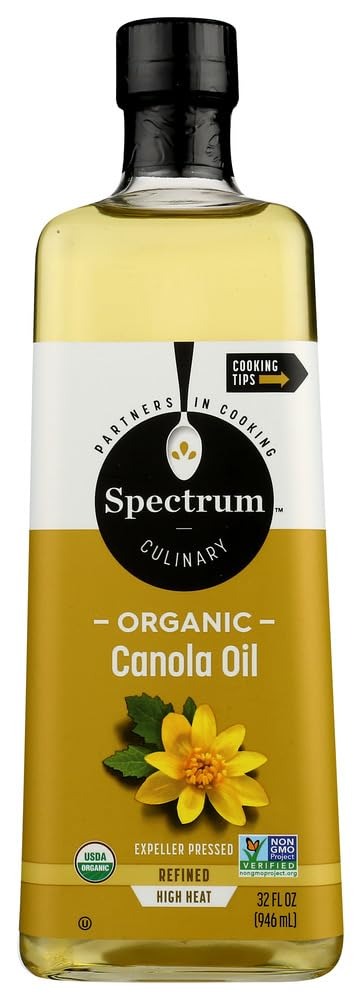
Item Name: Canola Oil, Refined, 32 oz.
Bullet Point: 32 oz.
Product Description: Use Spectum Naturals Canola Oil as an all purpose oil. Its neutral flavor lets the taste of other ingredients shine through. Expeller pressed without hexane or other harmful chemicals. Nitrogen packed to preserve freshness. Contains no trans fatty acids. No preservatives added. Suitable for light sauteing, baking, sauces, soups and salads.
Value: 6.0
Unit: Count

Price: 20.93